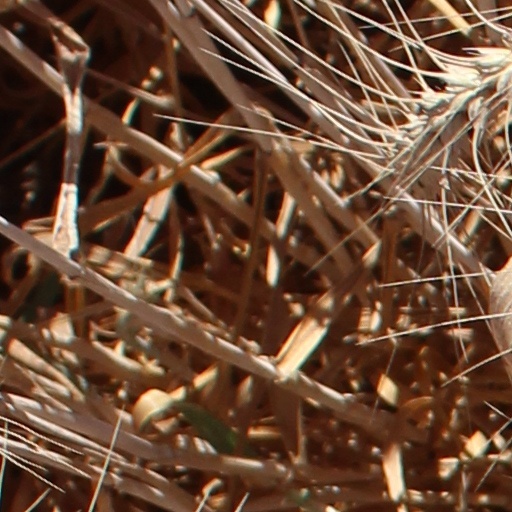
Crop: wheat